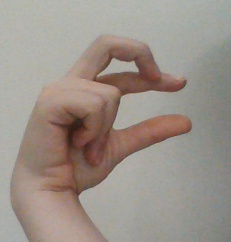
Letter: thal